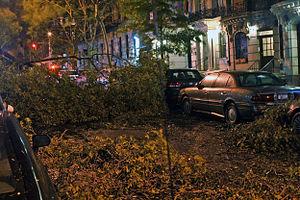
L’ouragan Sandy est le dix-huitième cyclone tropical de la saison cyclonique 2012 dans l'océan Atlantique nord et le dixième à atteindre le niveau d'ouragan. Formé à partir d'une onde tropicale allongée dans la mer des Caraïbes, il devient rapidement une dépression puis une tempête tropicale le 22 octobre. Le 24 octobre, en se dirigeant vers la Jamaïque et Cuba, Sandy passe au niveau d'ouragan de catégorie 1, puis à la catégorie 2 et enfin augmente en ouragan de catégorie 3 entre les deux îles tout en faisant d'importants dégâts et en tuant plus de 60 personnes dans les Grandes Antilles.